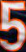
Number: 5